History of Hobart

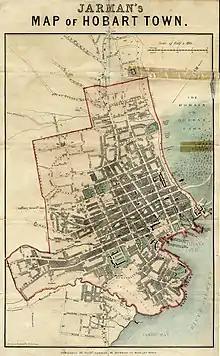
By 1858 Hobart Town had grown to occupy approximately a square mile. Map drawn by local engraver and artist Richard Jarman

Van Diemen's Land had been proclaimed a separate colony from New South Wales in 1824; it had been decided by 1825 that Hobart Town would be the new colony's capital city. An executive council (effectively a cabinet of chief public servants) and a legislative council (consisting of free citizens chosen by the government and lesser public servants) as well as a local judiciary in the form of the Supreme Court of Tasmania were established in Hobart Town, with the Supreme Court Building being erected in 1824. Governor Arthur continued control as before, however.